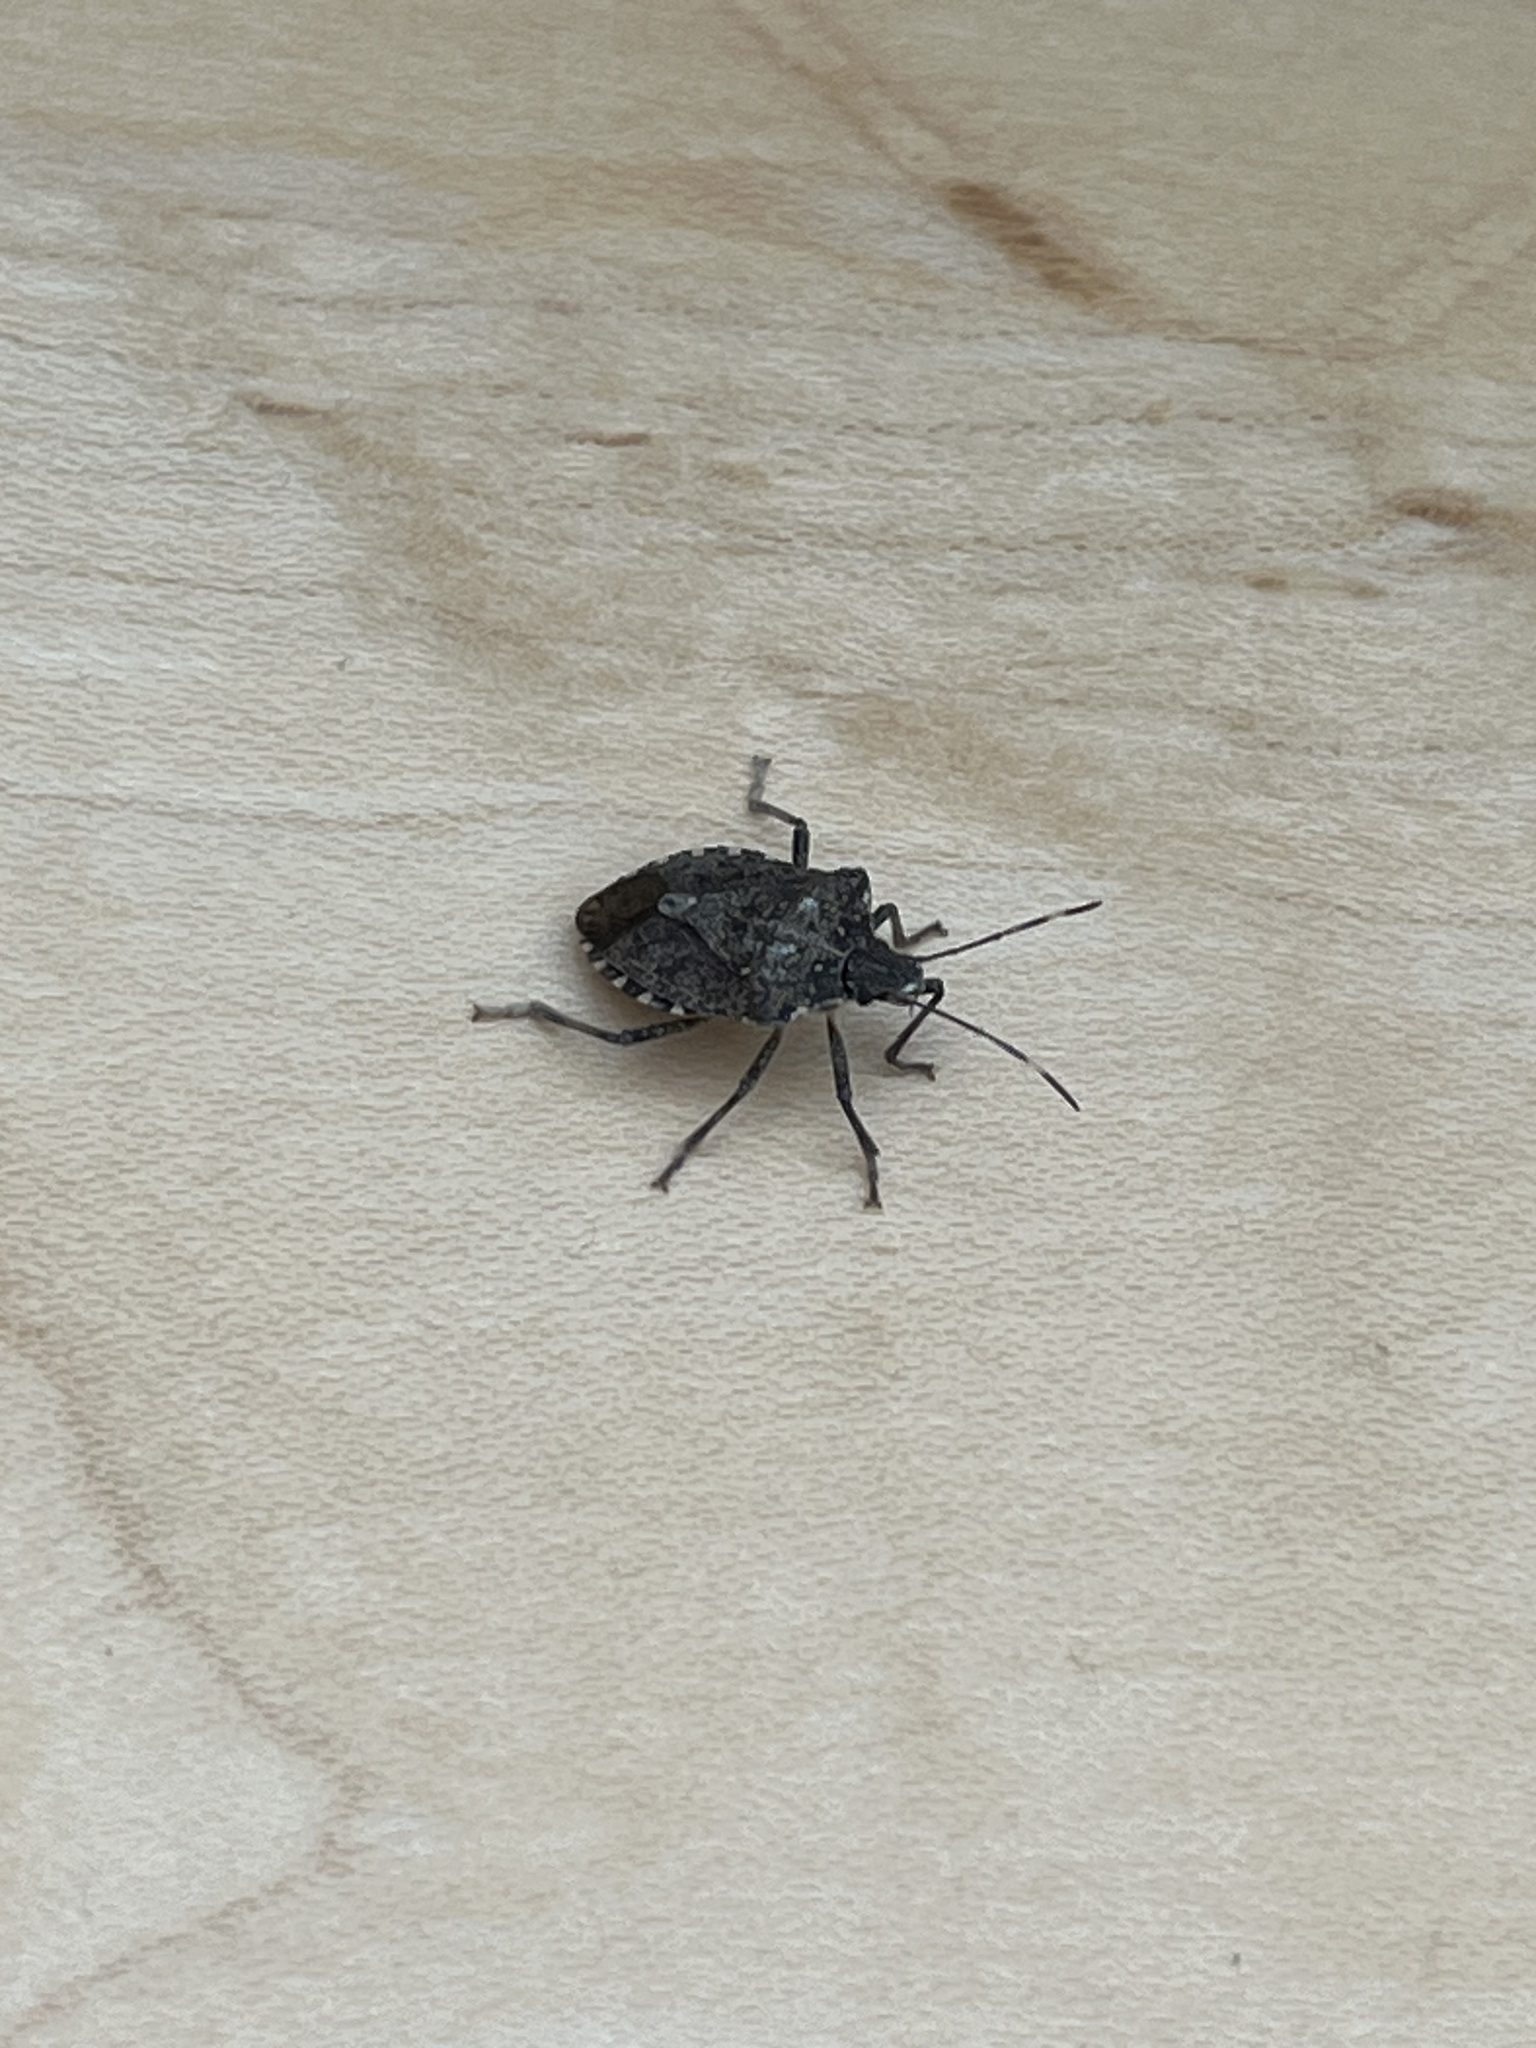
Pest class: stink_bug